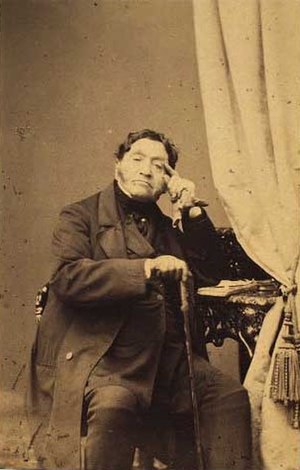
Ludwig Casimir Wilhelm Heinrich Clemens zu Bentheim-Steinfurt
Ludwig Casimir Wilhelm Heinrich Clemens zu Benthein-Steinfurt